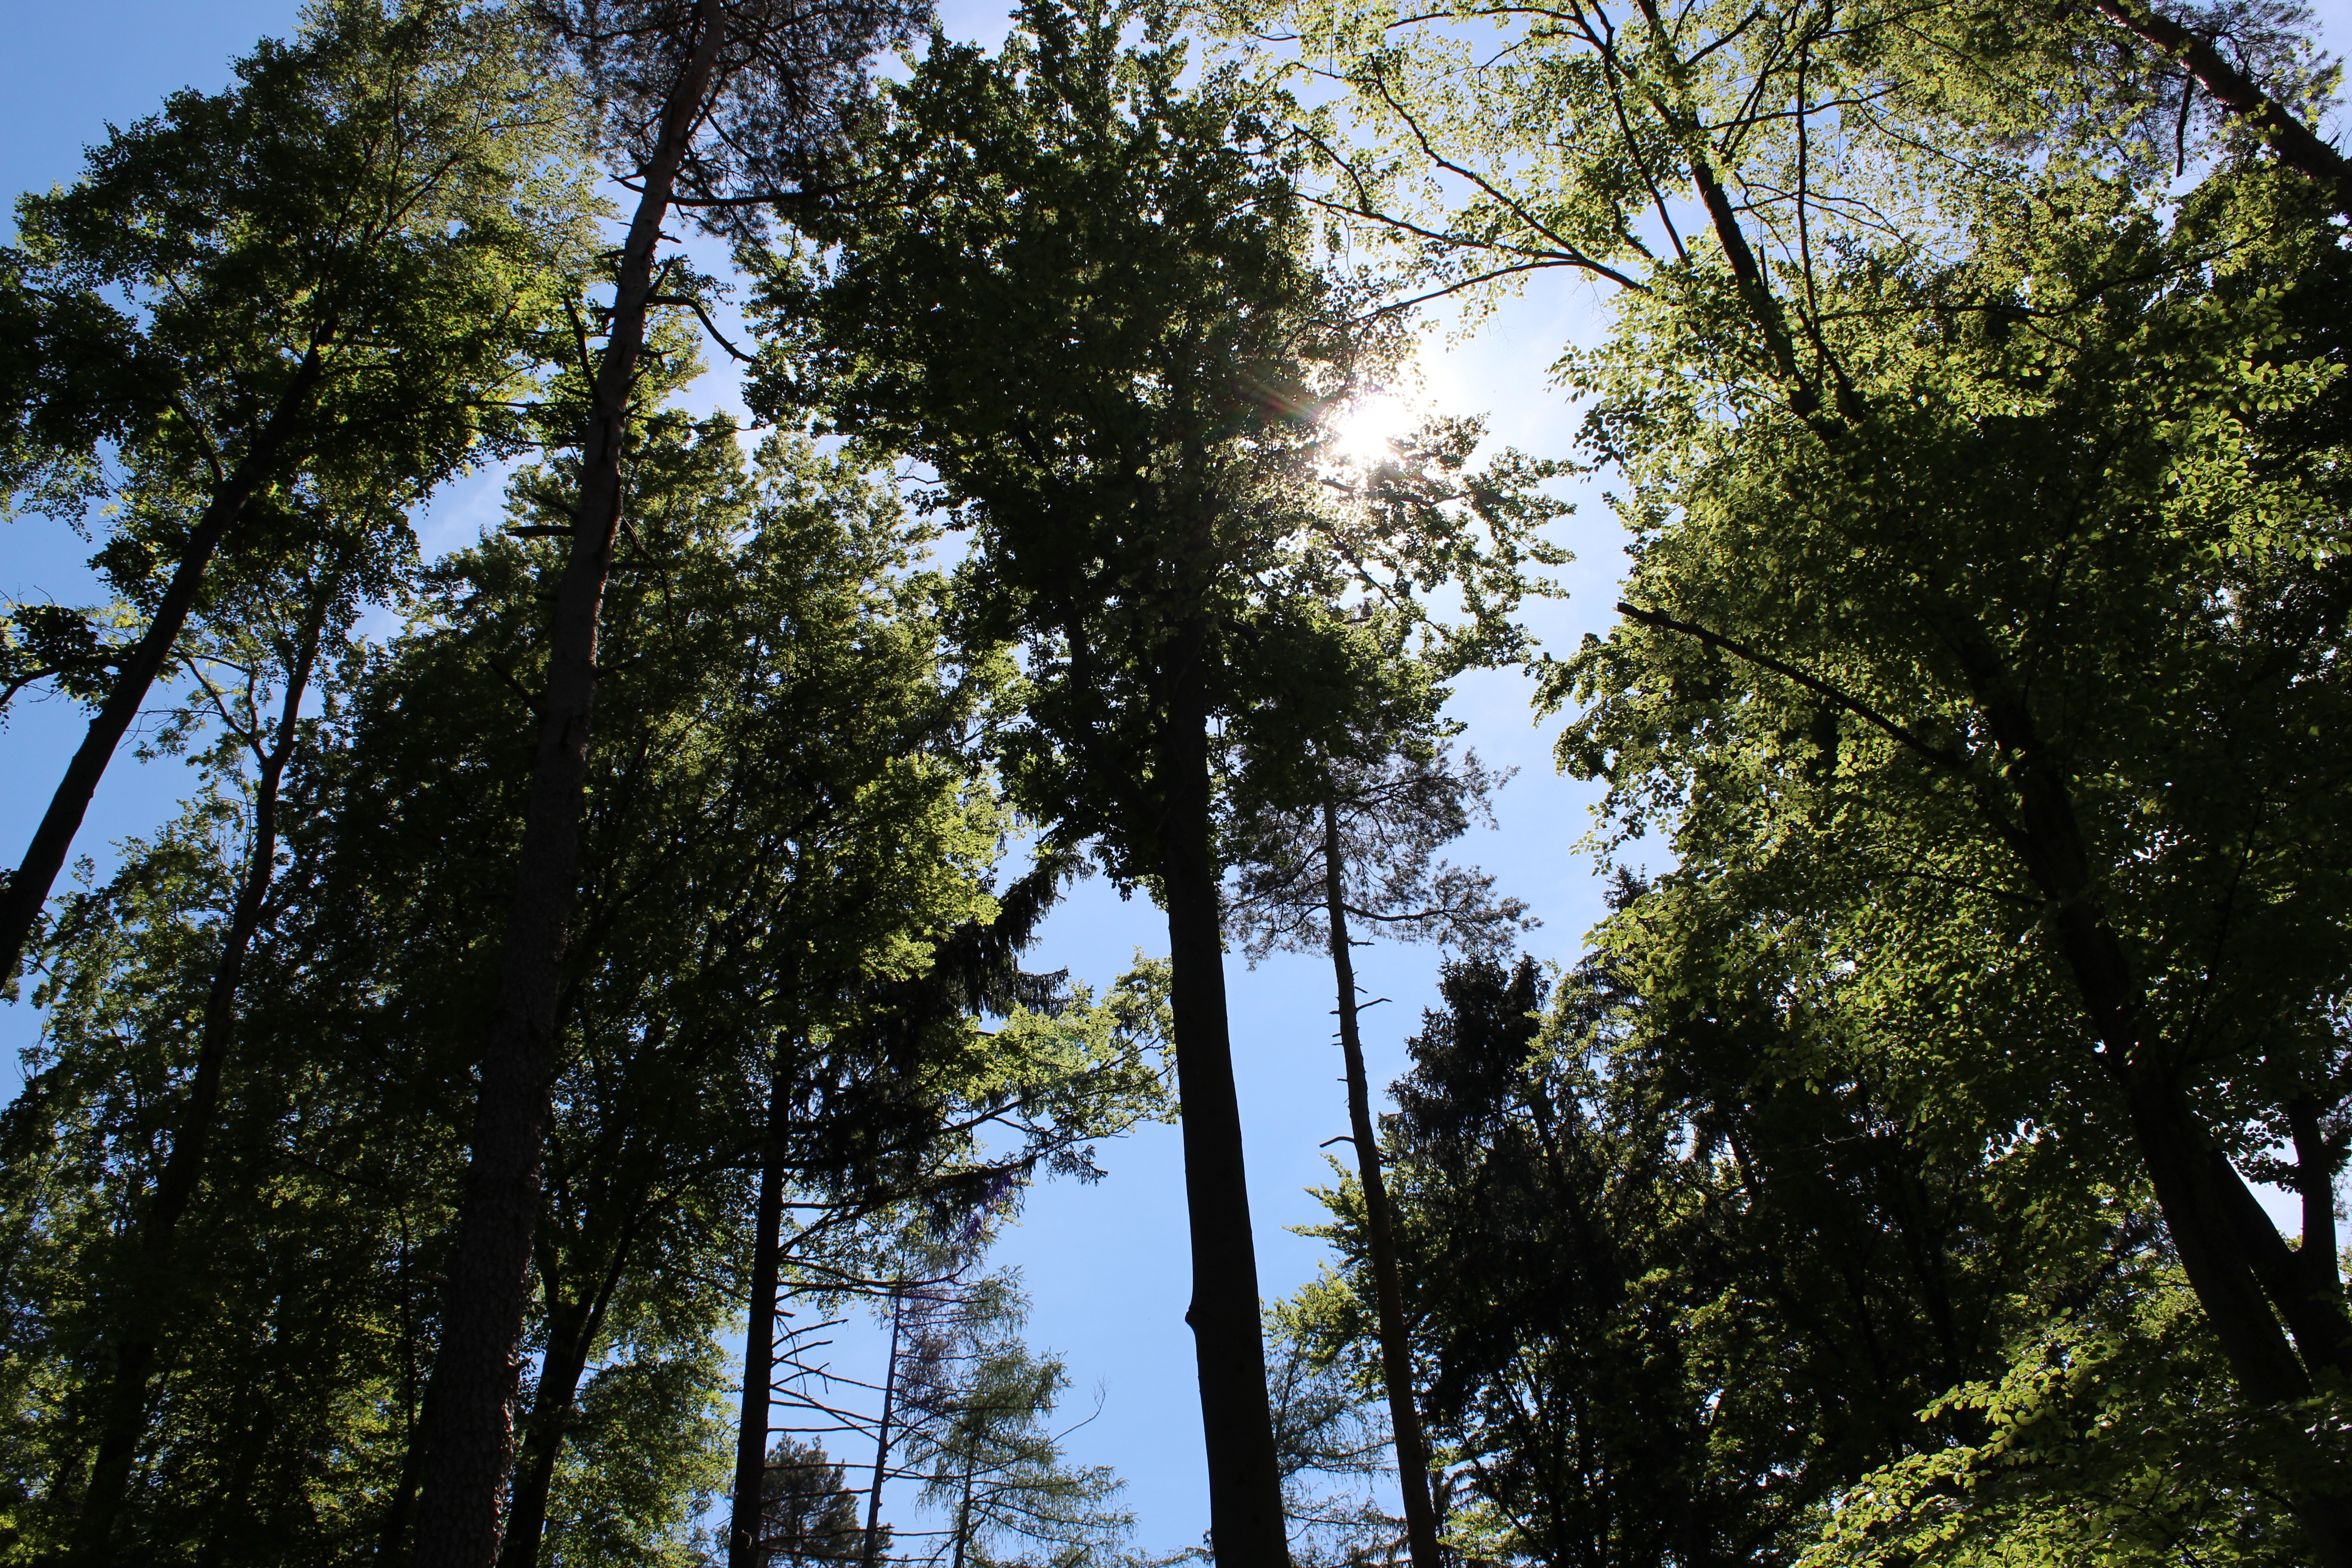
tree, nature, forest, branch, plant, sunlight, leaf, jungle, autumn, park, botany, trees, rainforest, woodland, habitat, ecosystem, natural environment, woody plant